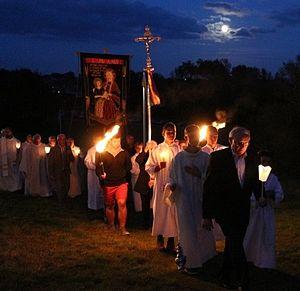
Procession aux flambeaux
La chapelle Sainte-Anne-la-Palud est un édifice religieux située sur la commune de Plonévez-Porzay, dans le département du Finistère, dans la région Bretagne, en France.